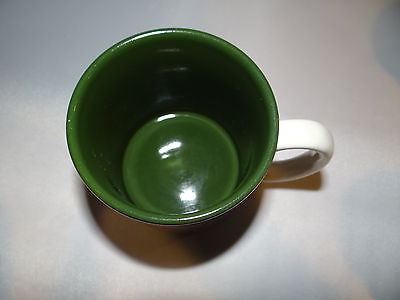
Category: mug